Sethurama Iyer

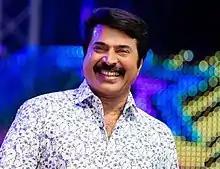

Sethurama Iyer is depicted with a distinctive style in the films. The character is heavily based on Kerala Iyers. Mammootty thus in the series speaks Malayalam with traces of Tamil to represent the fact that the native language of this community is Tamil. The most characteristic mannerism associated with him is his peculiar gait, as he folds both his arms behind his back while walking. He used to scratch his head using forefinger as a gesture while he is in intense conceptualization. In the second movie, "Jagratha", he was shown chewing betel, but this was dropped in the later films. He is deceptively calm, rarely raises his voice and walks briskly. His entries and exits in most scenes of the movies are punctuated by the signature background score of the series, composed by Shyam. He is always shown wearing a kumkum stripe on his forehead. He usually wears plain light-coloured half-sleeve shirts and dark plain trousers, without tucking in. He is married, and has a son, who appears in the film "Jagratha", though not reappearing later. He is a teetotaler, vegetarian and a God-fearing, devout family man.